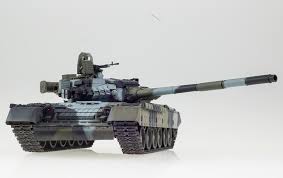
Label: T-80